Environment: real
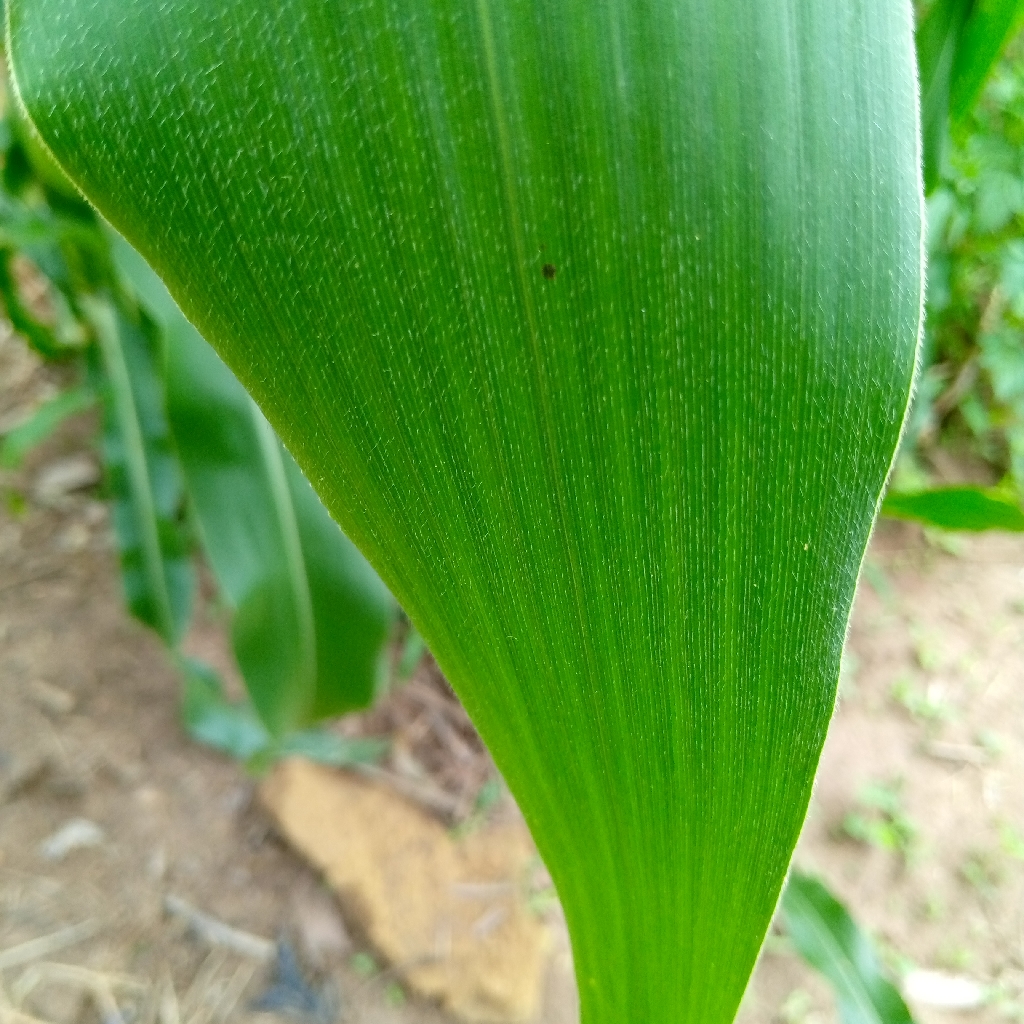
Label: healthy